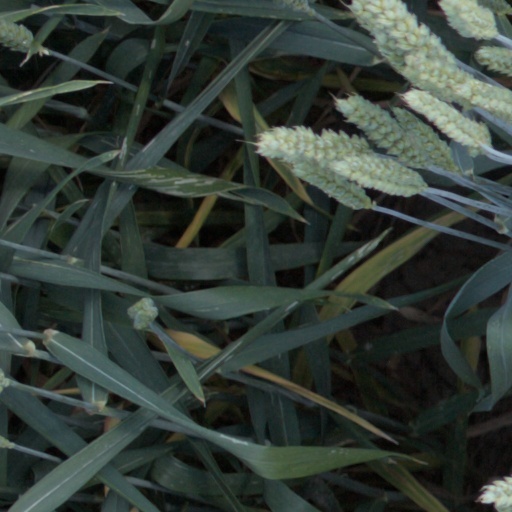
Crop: wheat